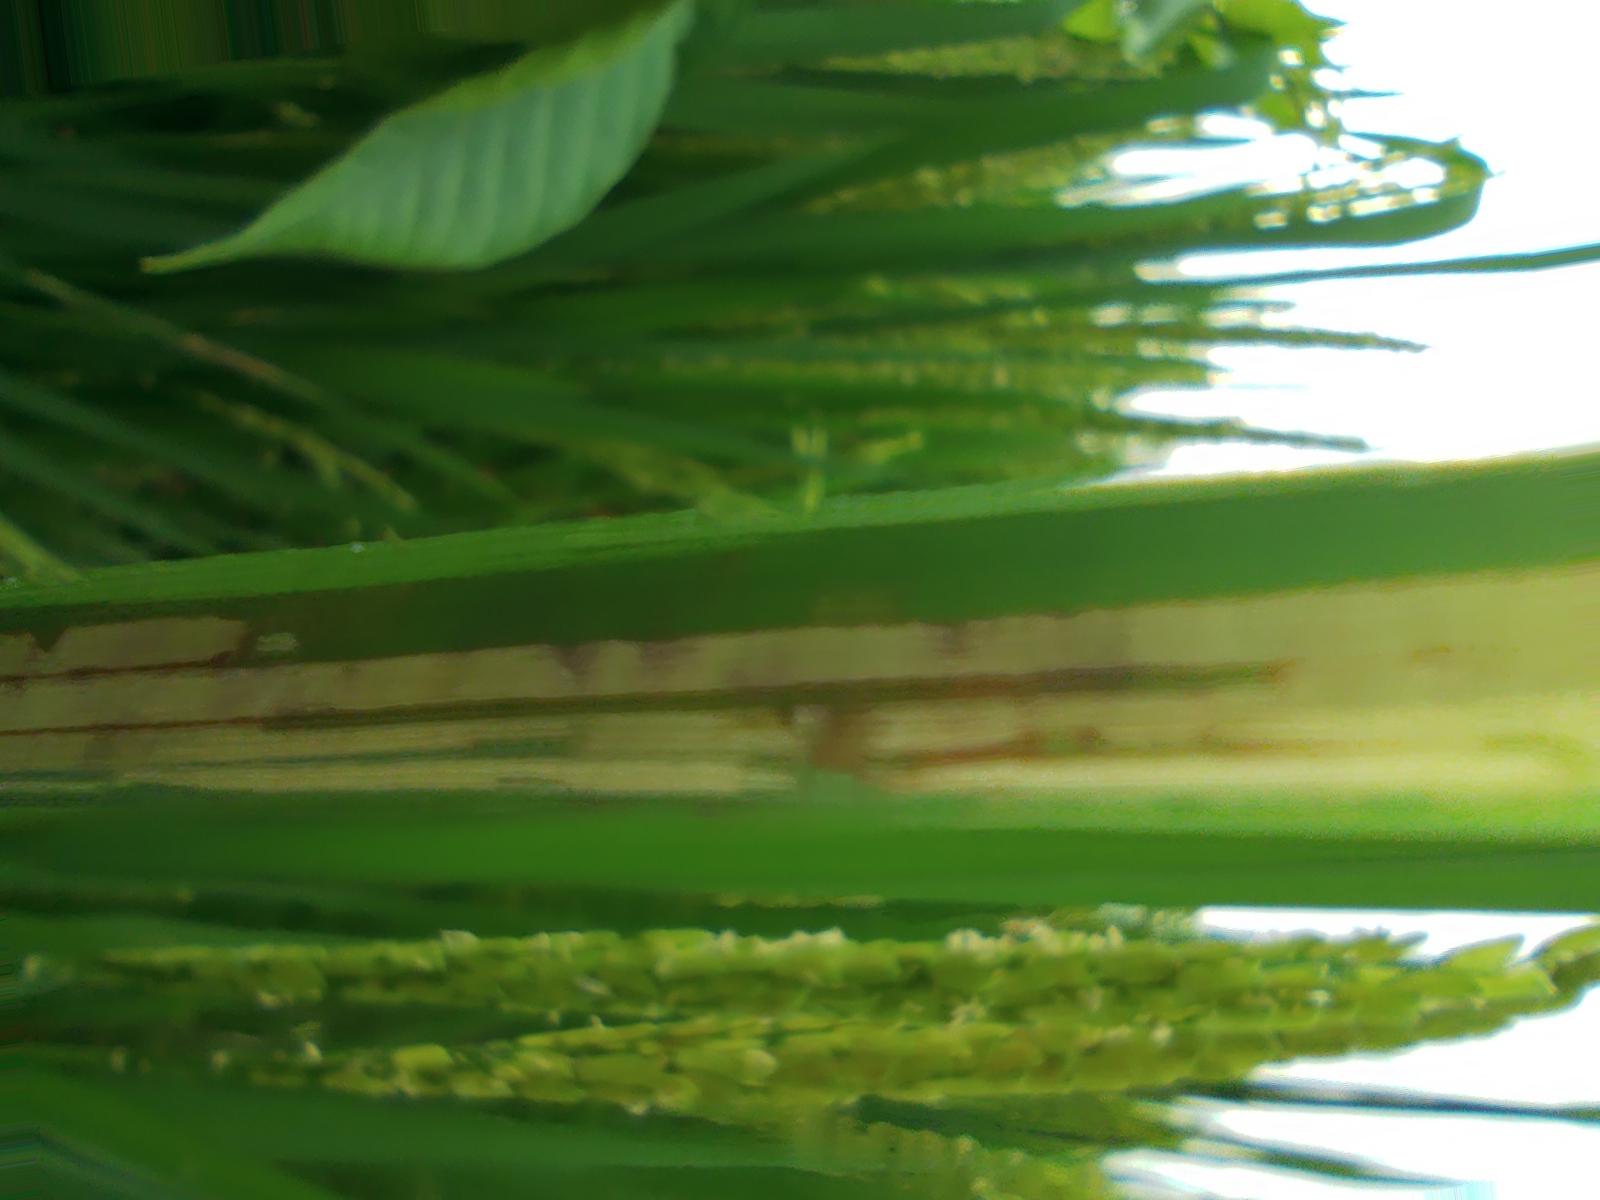
Nhãn: Sâu gai ( Hispa )